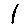
Label: 1